Ilya Klebanov

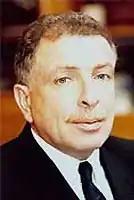

Ilya Iosifovich Klebanov (born 7 May 1951) is a Russian politician and entrepreneur. He was the Plenipotentiary Presidential Envoy to the Northwestern Federal District of the Russian Federation. He has the federal state civilian service rank of 1st class Active State Councillor of the Russian Federation.